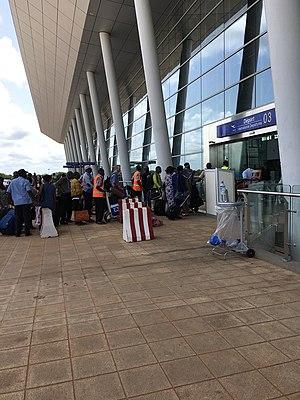
Aéroport international Gnassingbé Eyadéma de Lomé - Entrée Départ vue de jour
L'aéroport international de Lomé-Tokoin, rebaptisé aéroport international Gnassingbé-Eyadema en 2016, est un aéroport domestique et international situé à Lomé, capitale du Togo. Seul aéroport au sud du pays, il dessert Lomé ainsi que la Région maritime ; c'est aussi à ce jour quasiment le seul aéroport international du Togo. Celui de Niamtougou, au nord, en cours de modernisation, qui a certes officiellement ce statut, ayant encore un trafic commercial embryonnaire.